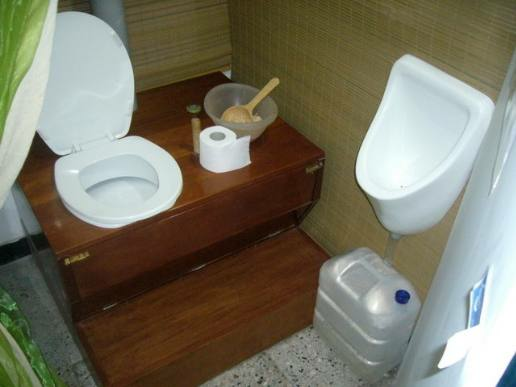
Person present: No